North Talwood, Queensland

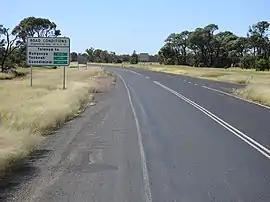
Road conditions sign, Talwood

North Talwood was a rural locality in the Goondiwindi Region, Queensland, Australia. In the , North Talwood had a population of 113 people.